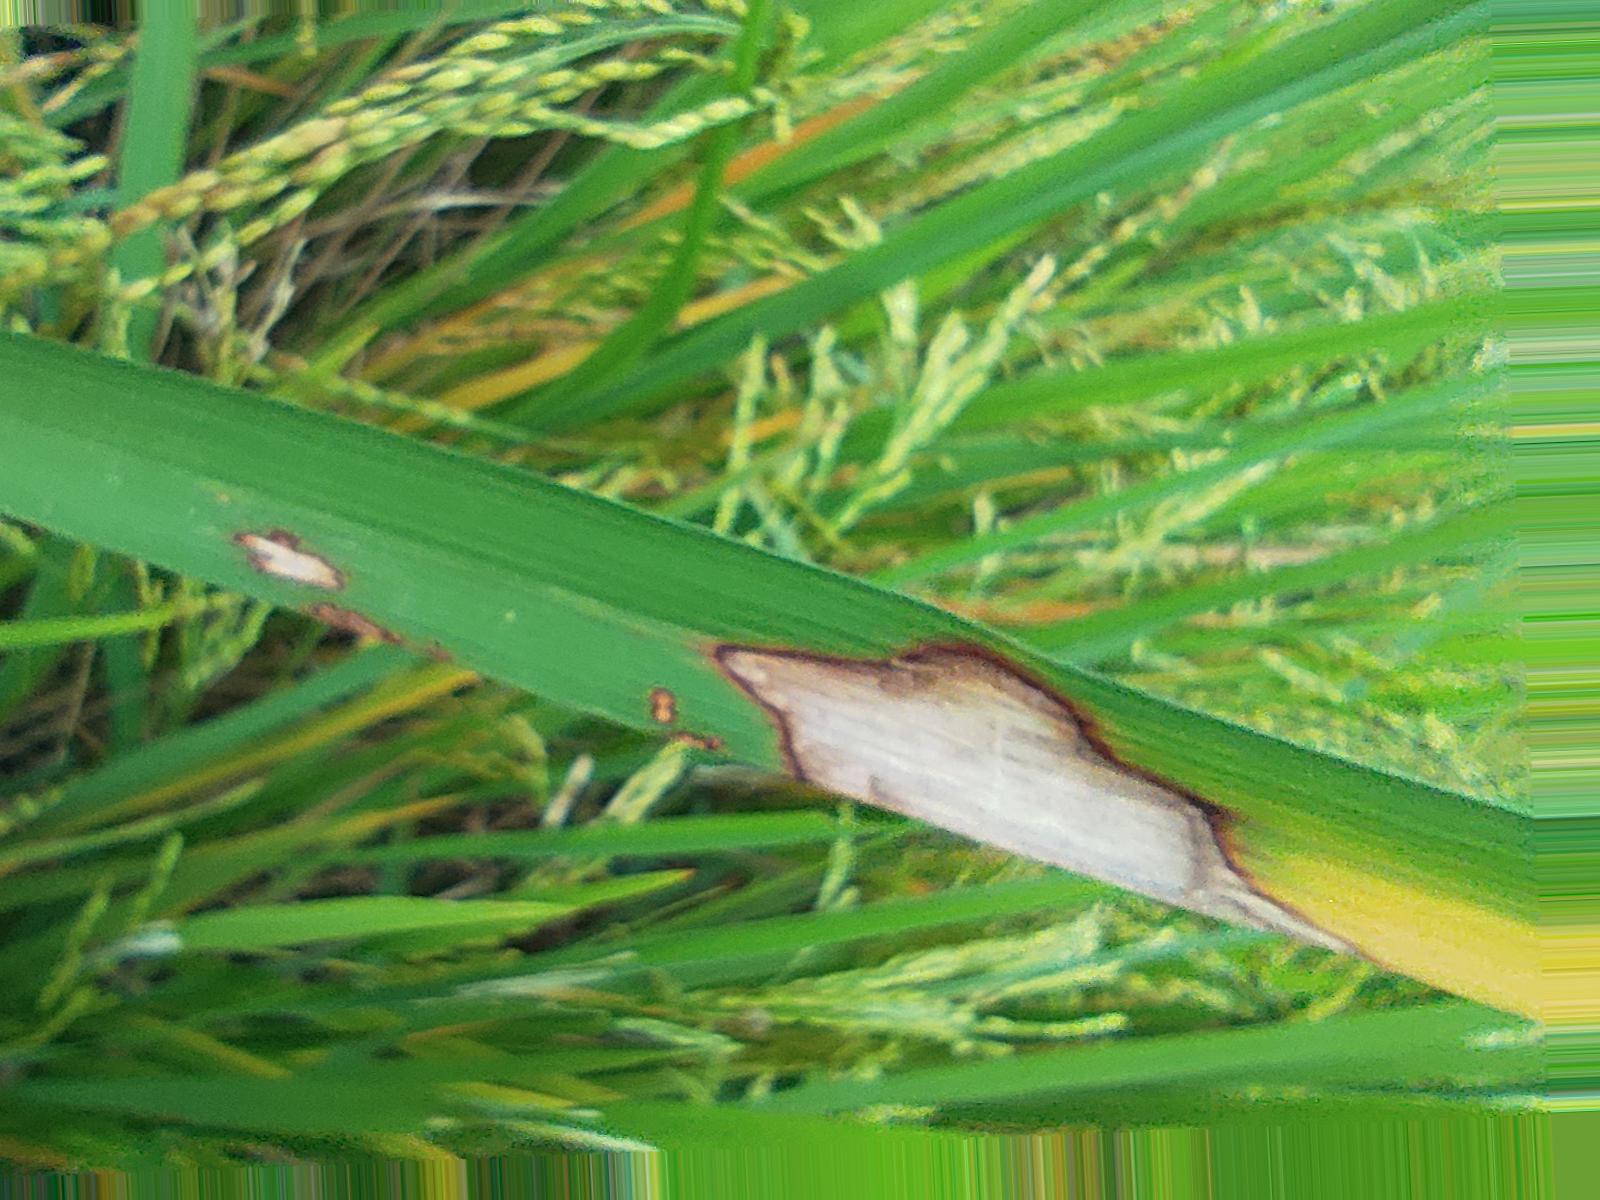
Nhãn: Bệnh Đốm Vằn ( Khô vằn ) ( Sheath Blight )